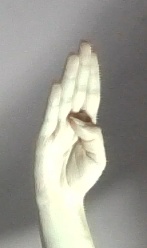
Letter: kaaf